Susanne Schädlich

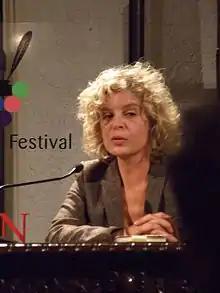
Schädlich in 2009

Susanne Schädlich (born 29 November 1965) is a German writer and literary translator. She is also experienced as a "ghost writer".